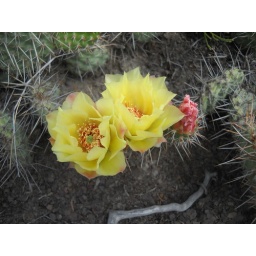
photo 1051 - Beautiful cactus flowers spotted while hiking in Horseshoe Canyon near. Drumheller, AB, on July 11, 2010.